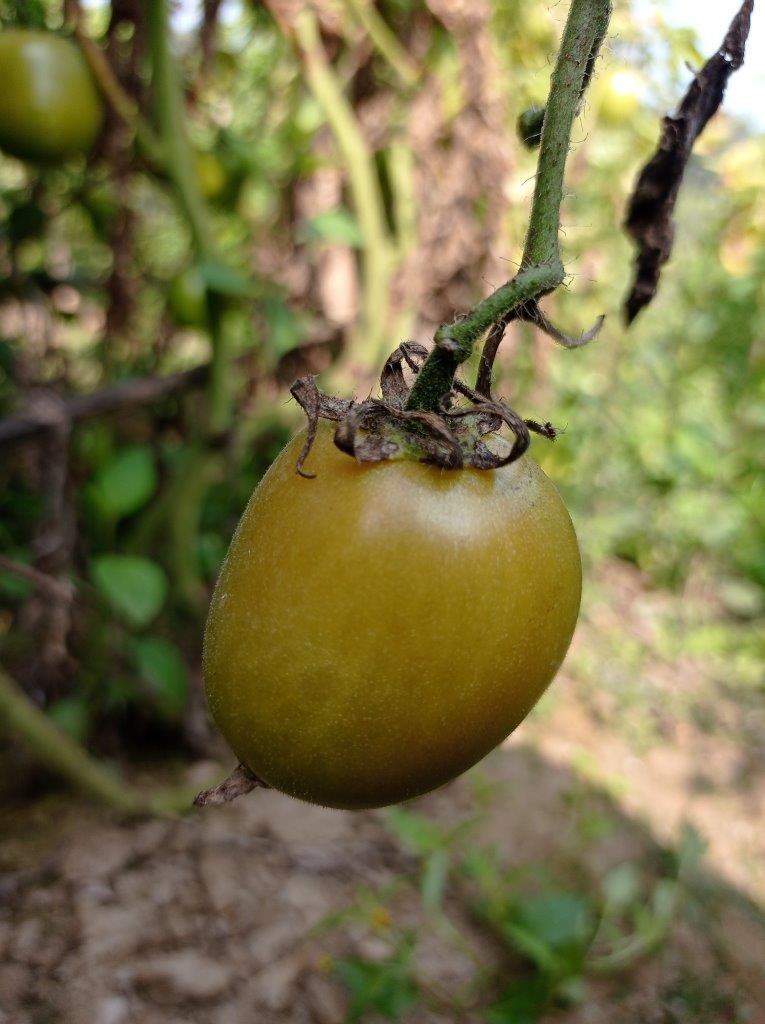
Maturity: Mature